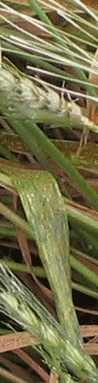
Label: Wheat___Brown_Rust